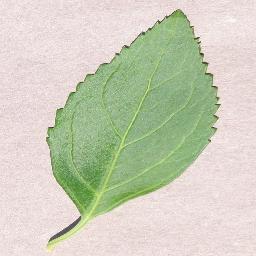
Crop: cherry
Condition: (including_sour)_healthy